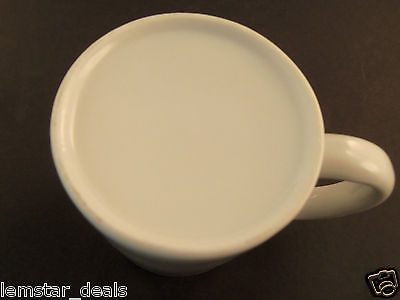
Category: mug